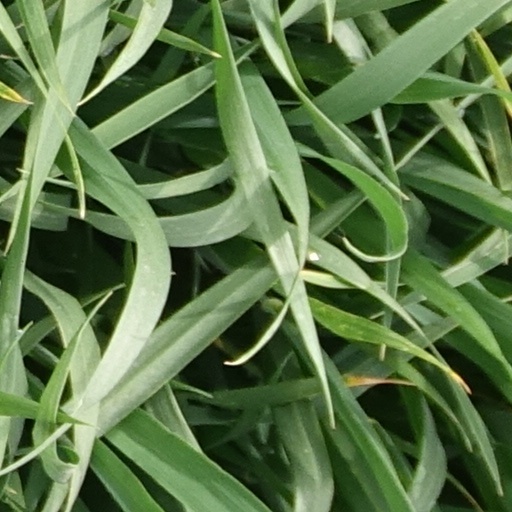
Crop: wheat